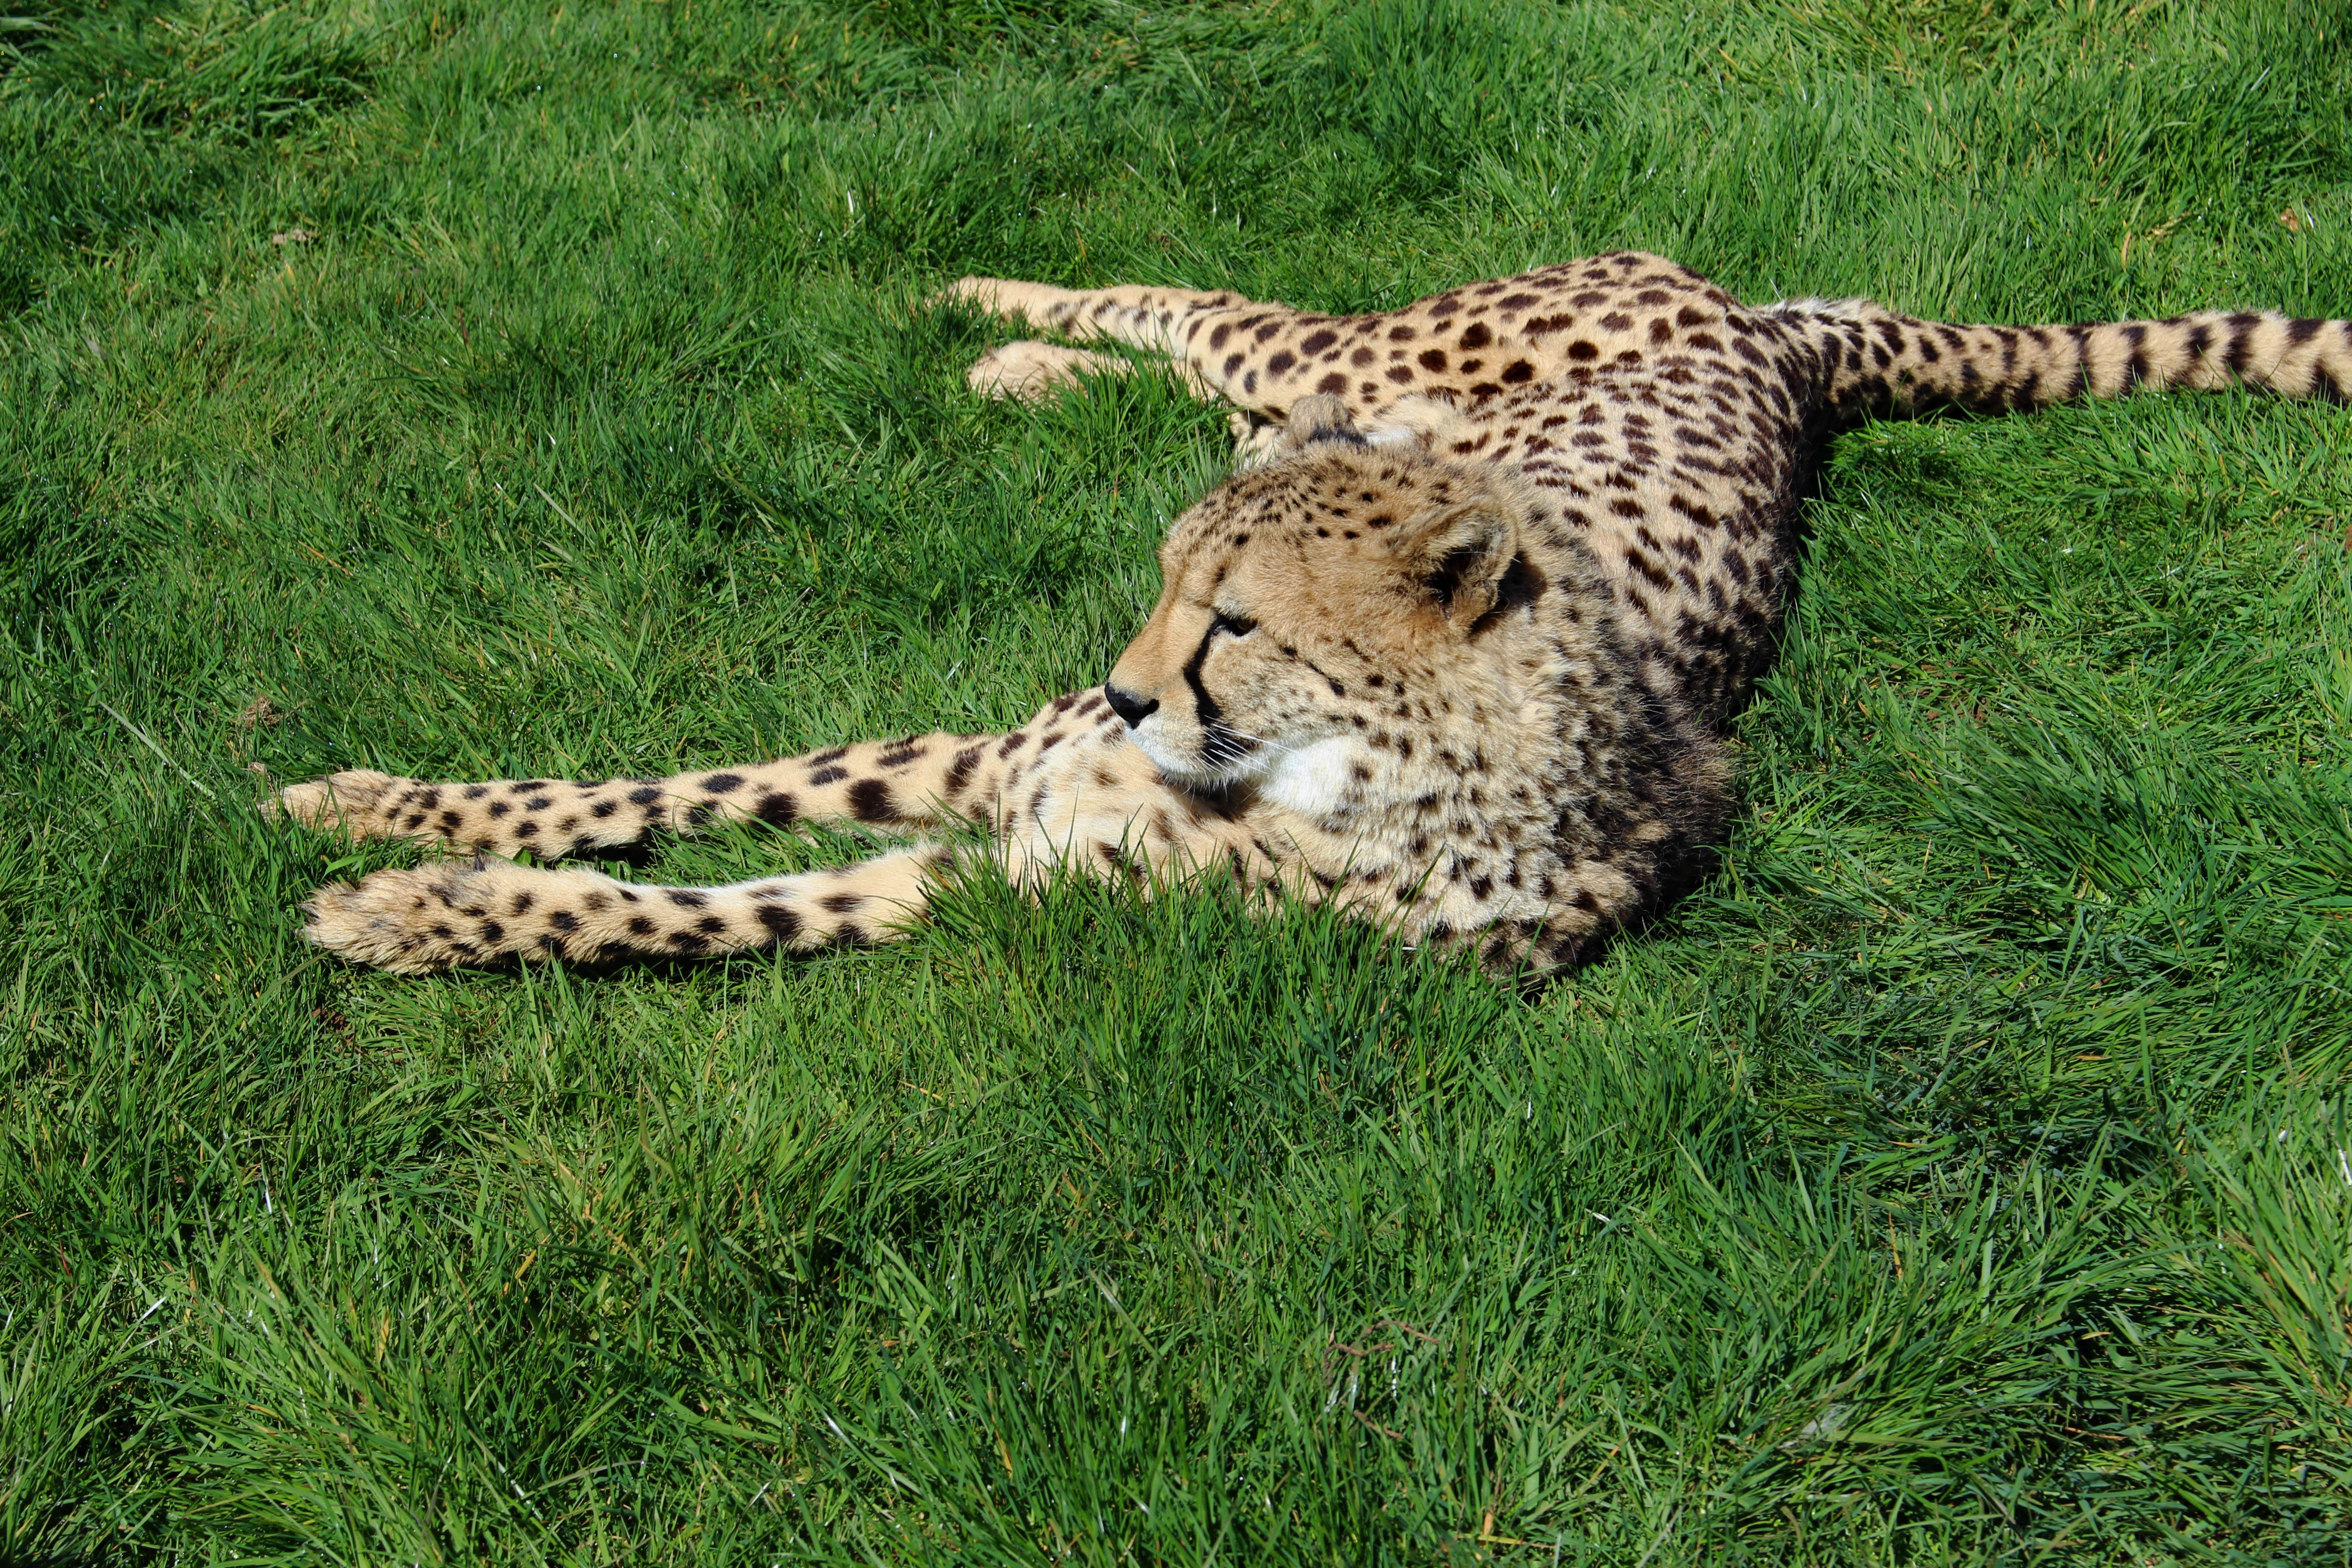
nature, grass, wilderness, animal, wildlife, wild, cat, africa, feline, mammal, predator, speed, fauna, savanna, leopard, cheetah, spotted, savannah, grassland, vertebrate, big, fast, carnivore, hunter, safari, dangerous, small to medium sized cats, cat like mammal